Antelope

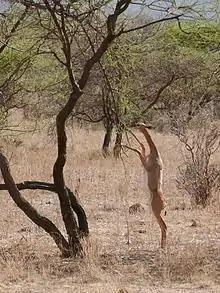
Gerenuks can stand erect on their hind legs to browse on high foliage

Antelope vary greatly in size. For example, a male common eland can measure at the shoulder and weigh almost , whereas an adult royal antelope may stand only at the shoulder and weigh a mere .